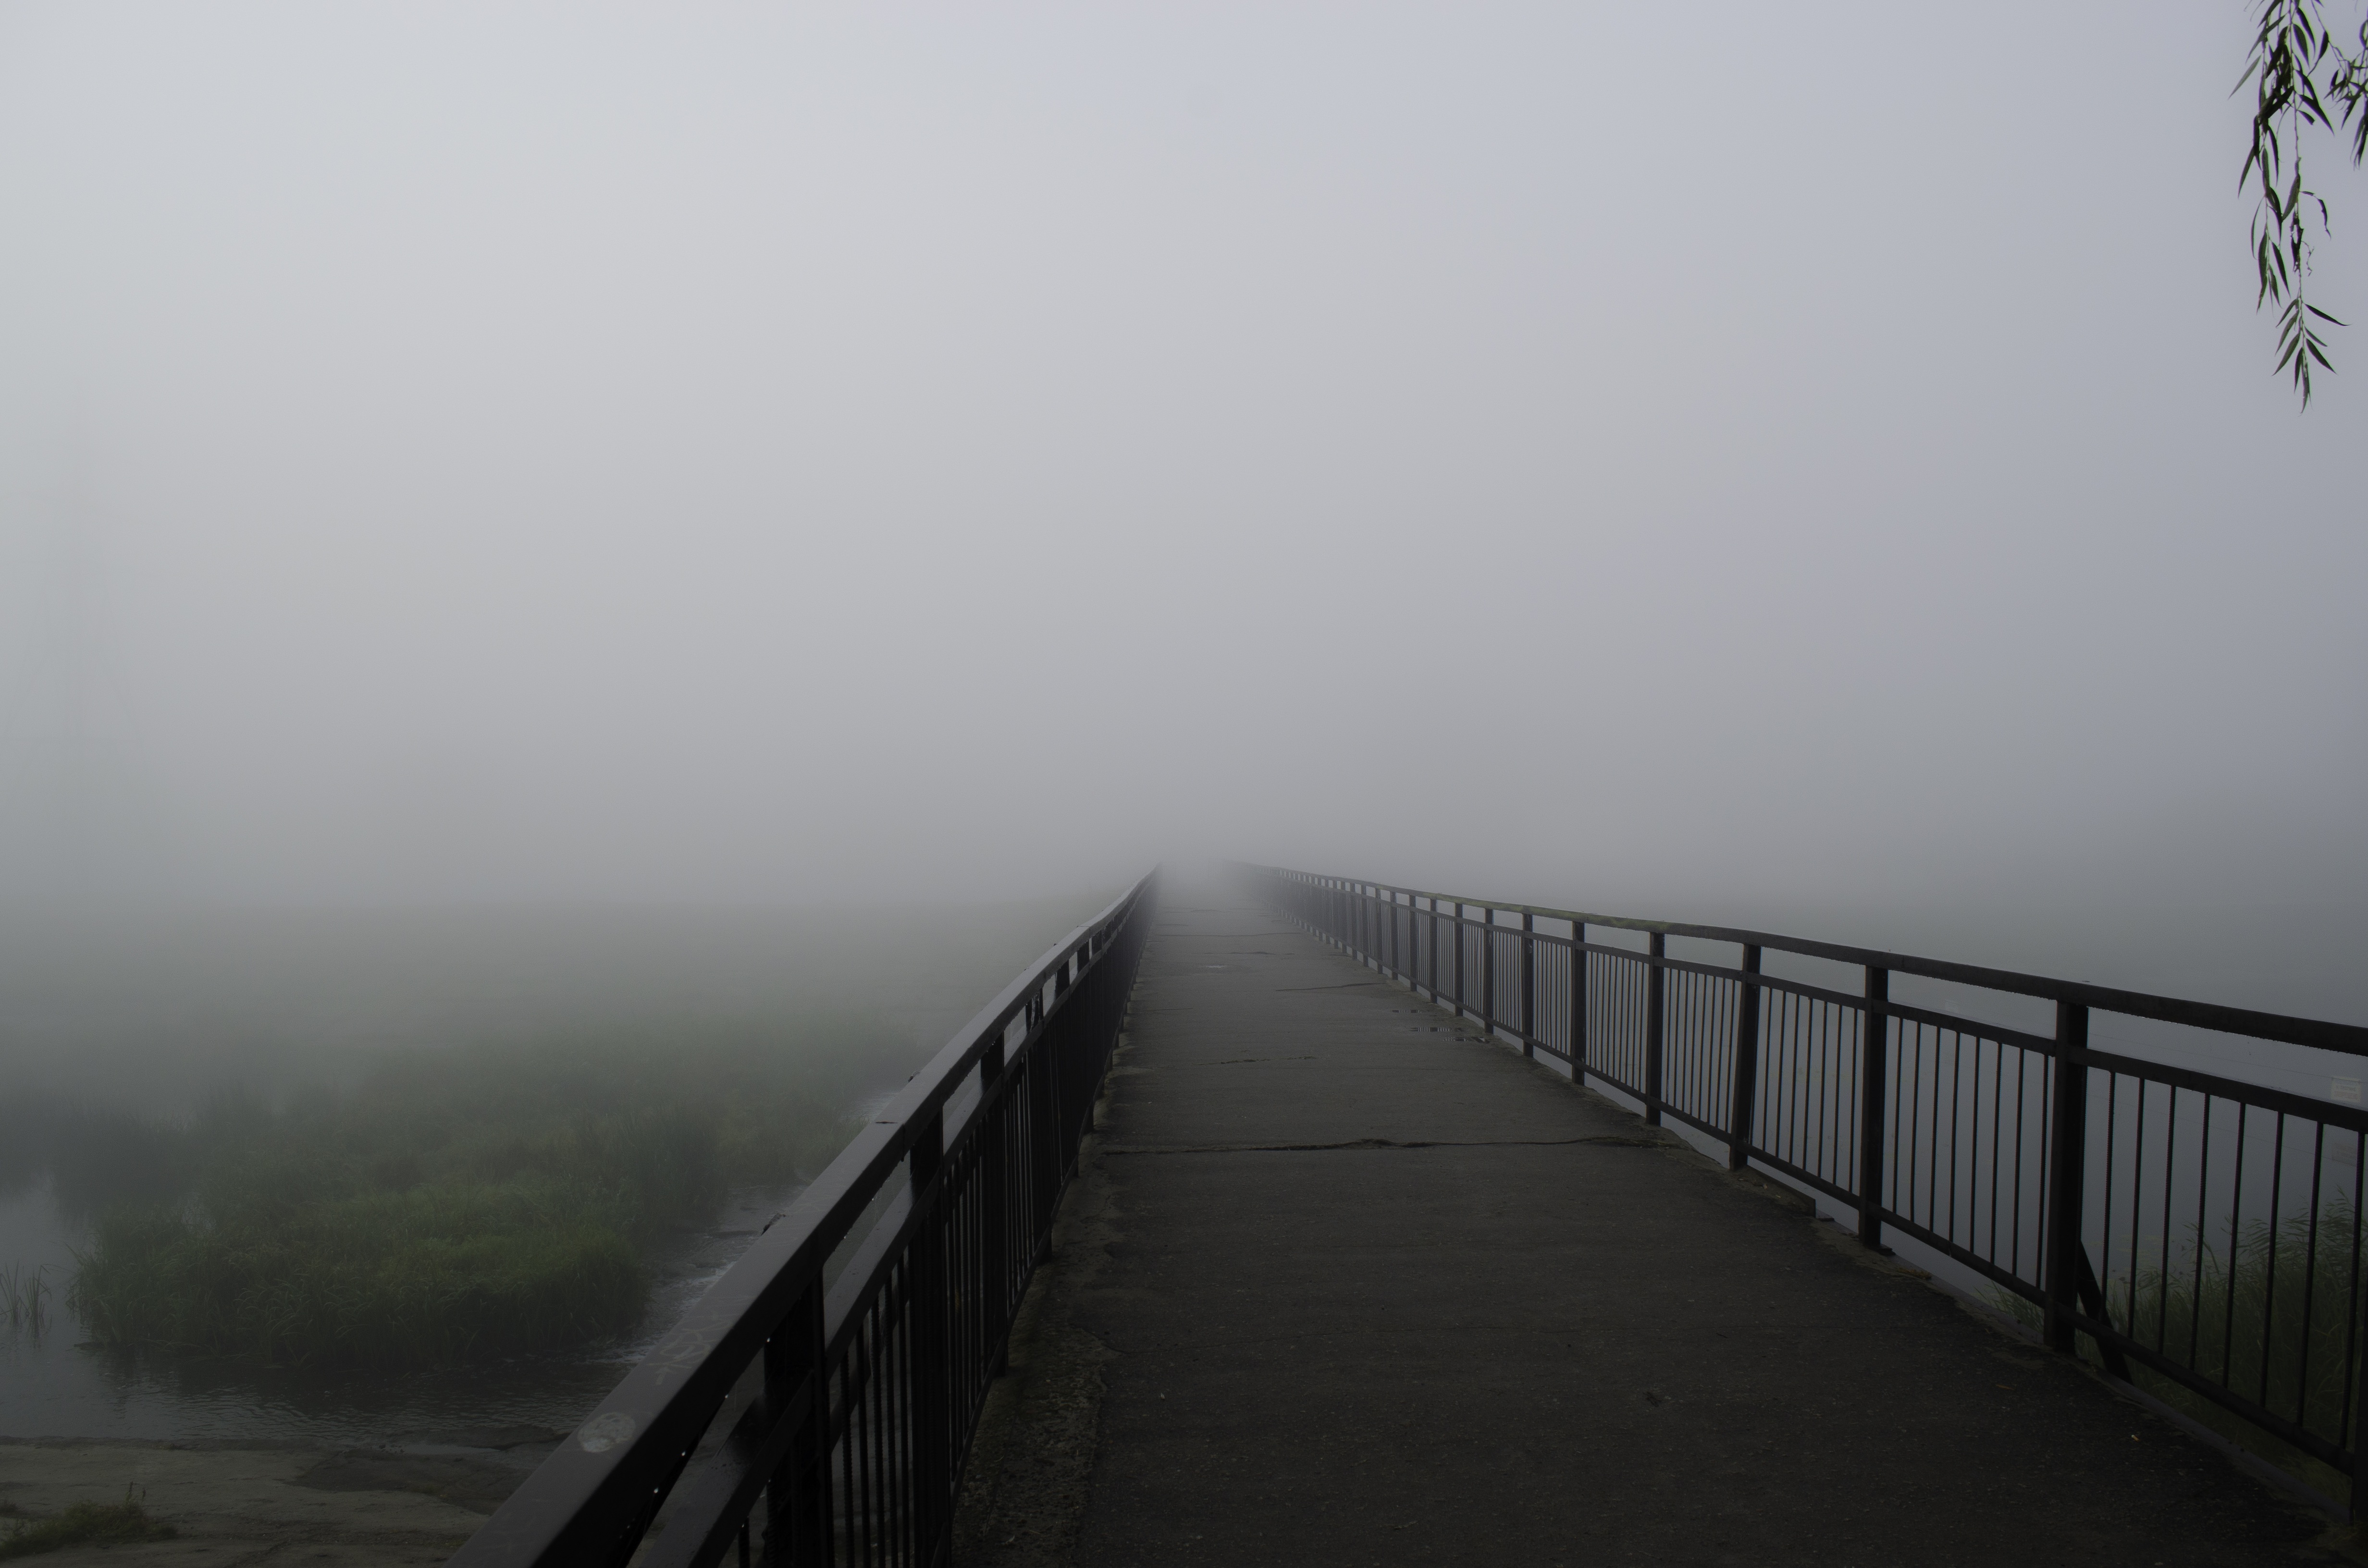
beach, landscape, sea, water, horizon, structure, fog, sunrise, mist, bridge, sunlight, air, morning, wind, dawn, railing, line, weather, haze, monochrome, vista, dampness, atmospheric phenomenon, atmosphere of earth, aerial perspective